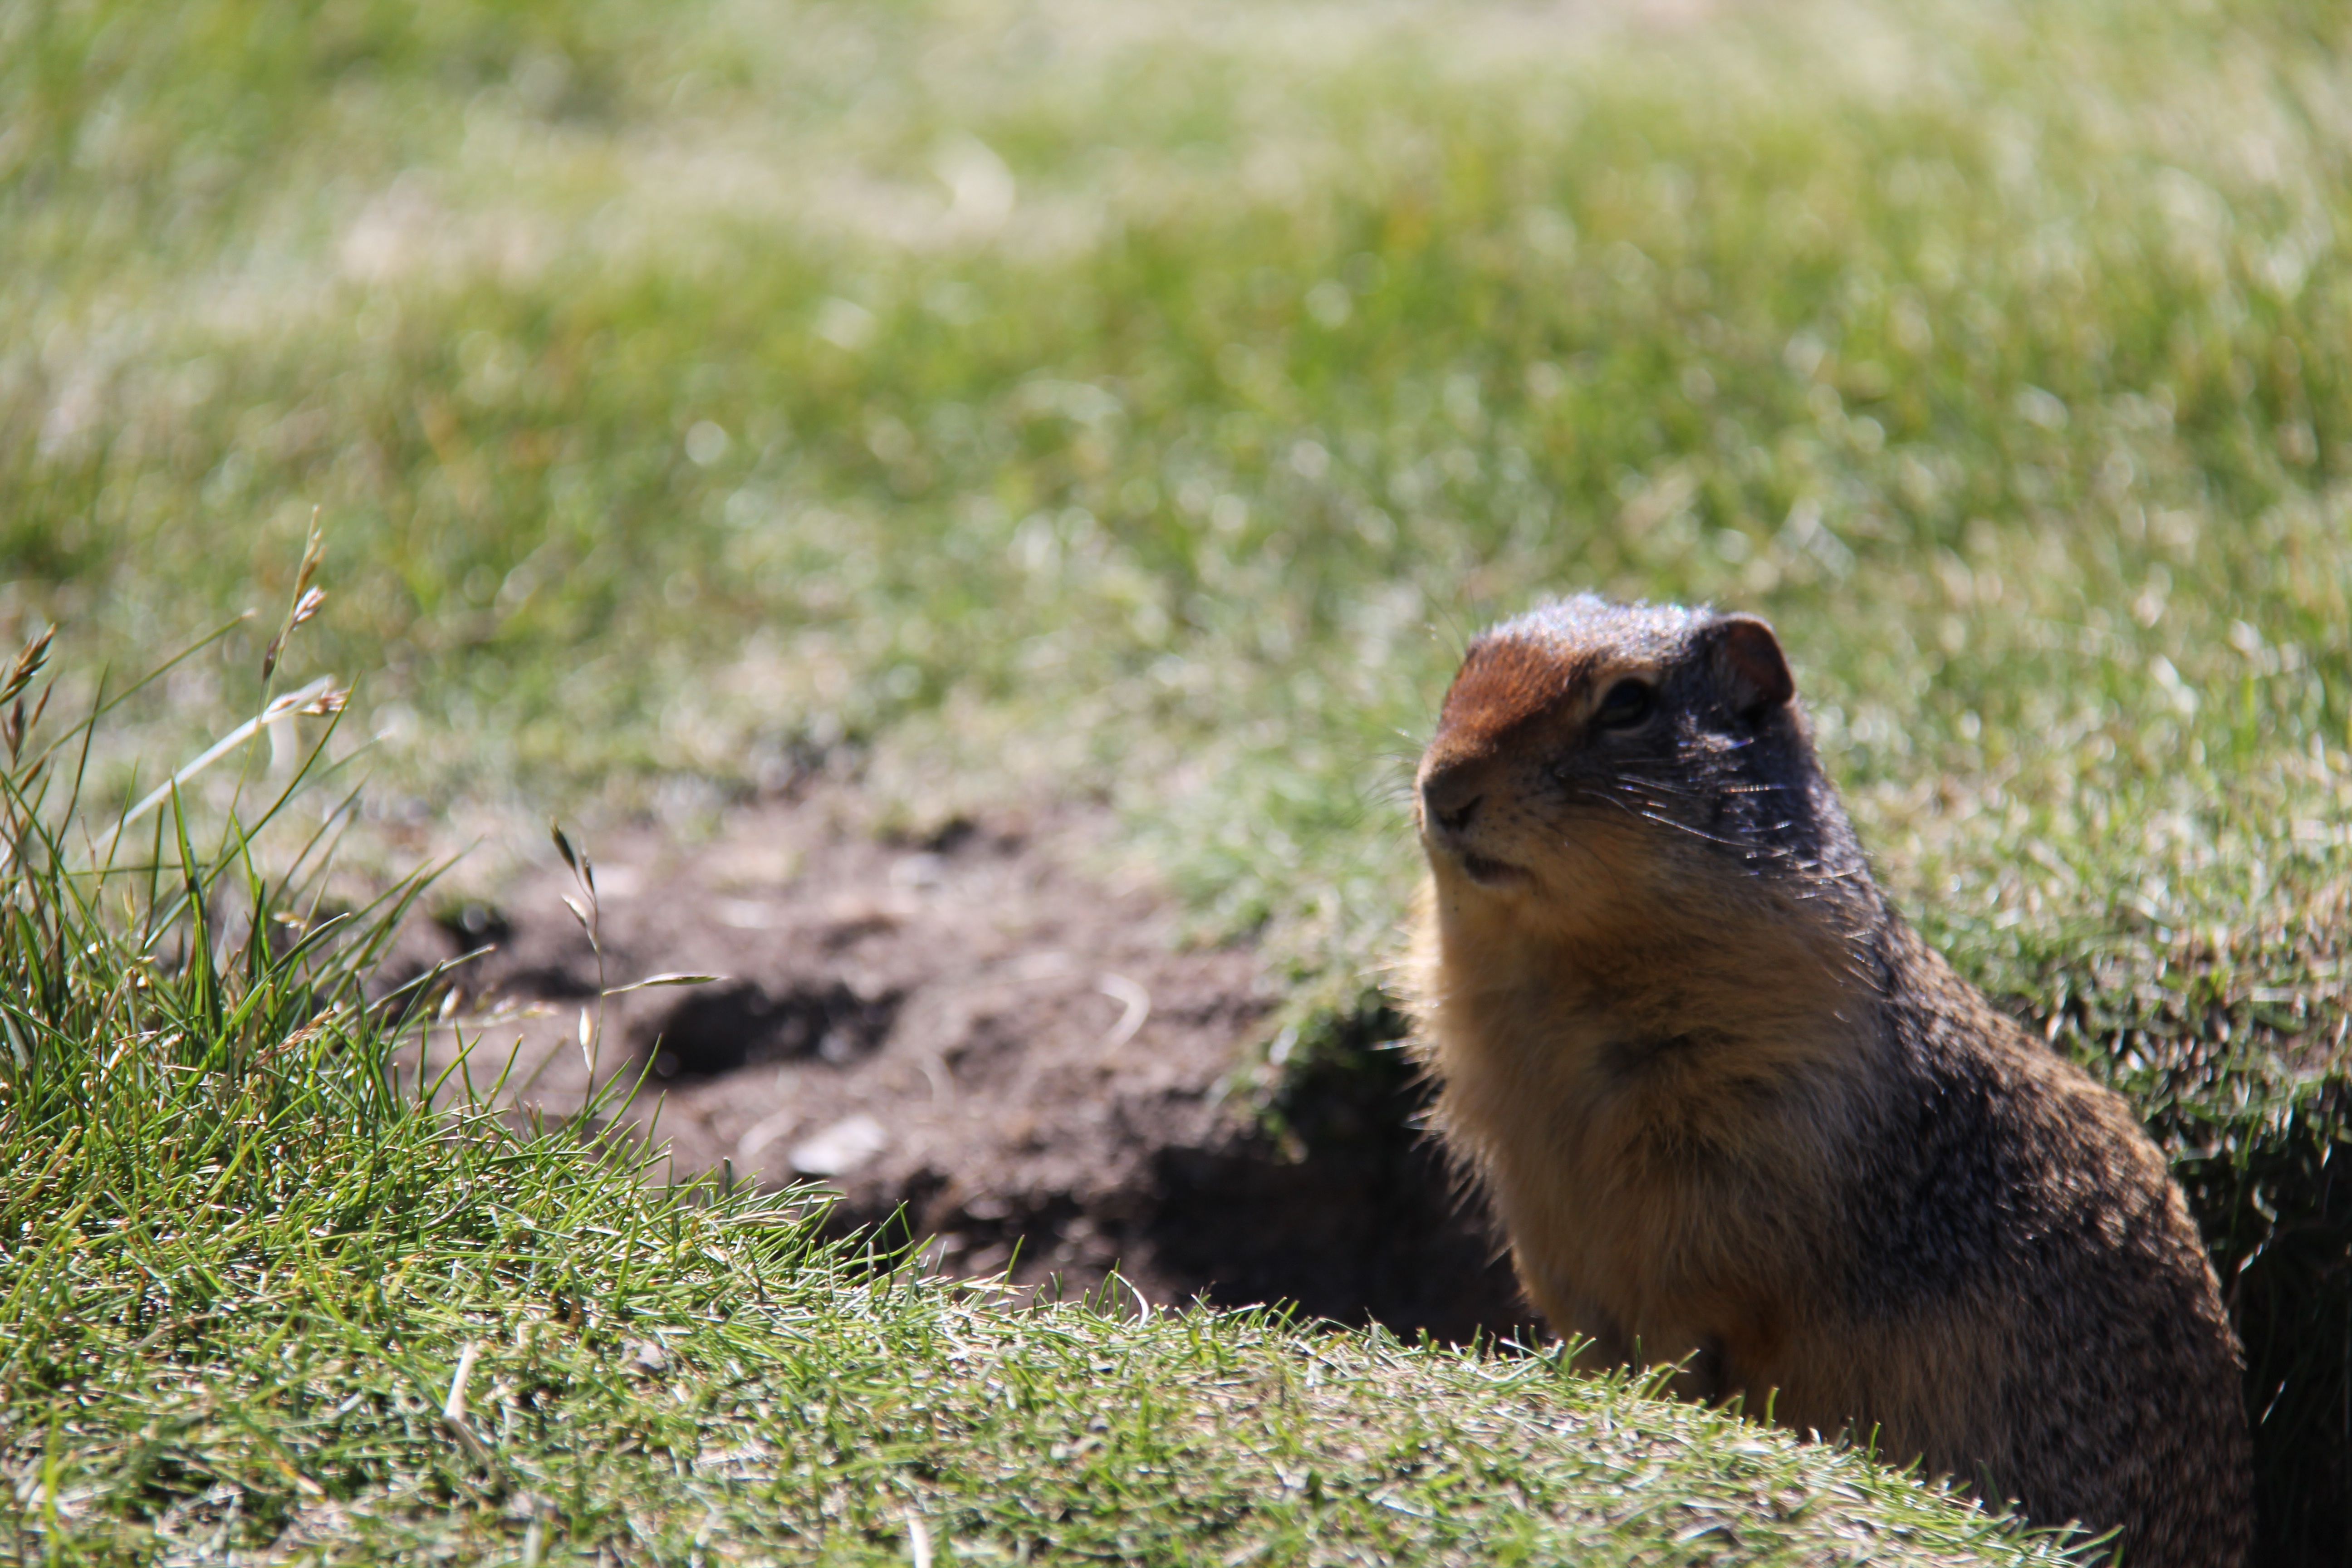
nature, grass, animal, cute, wildlife, mammal, squirrel, rodent, fauna, vertebrate, marmot, prairie dog, ground squirrel